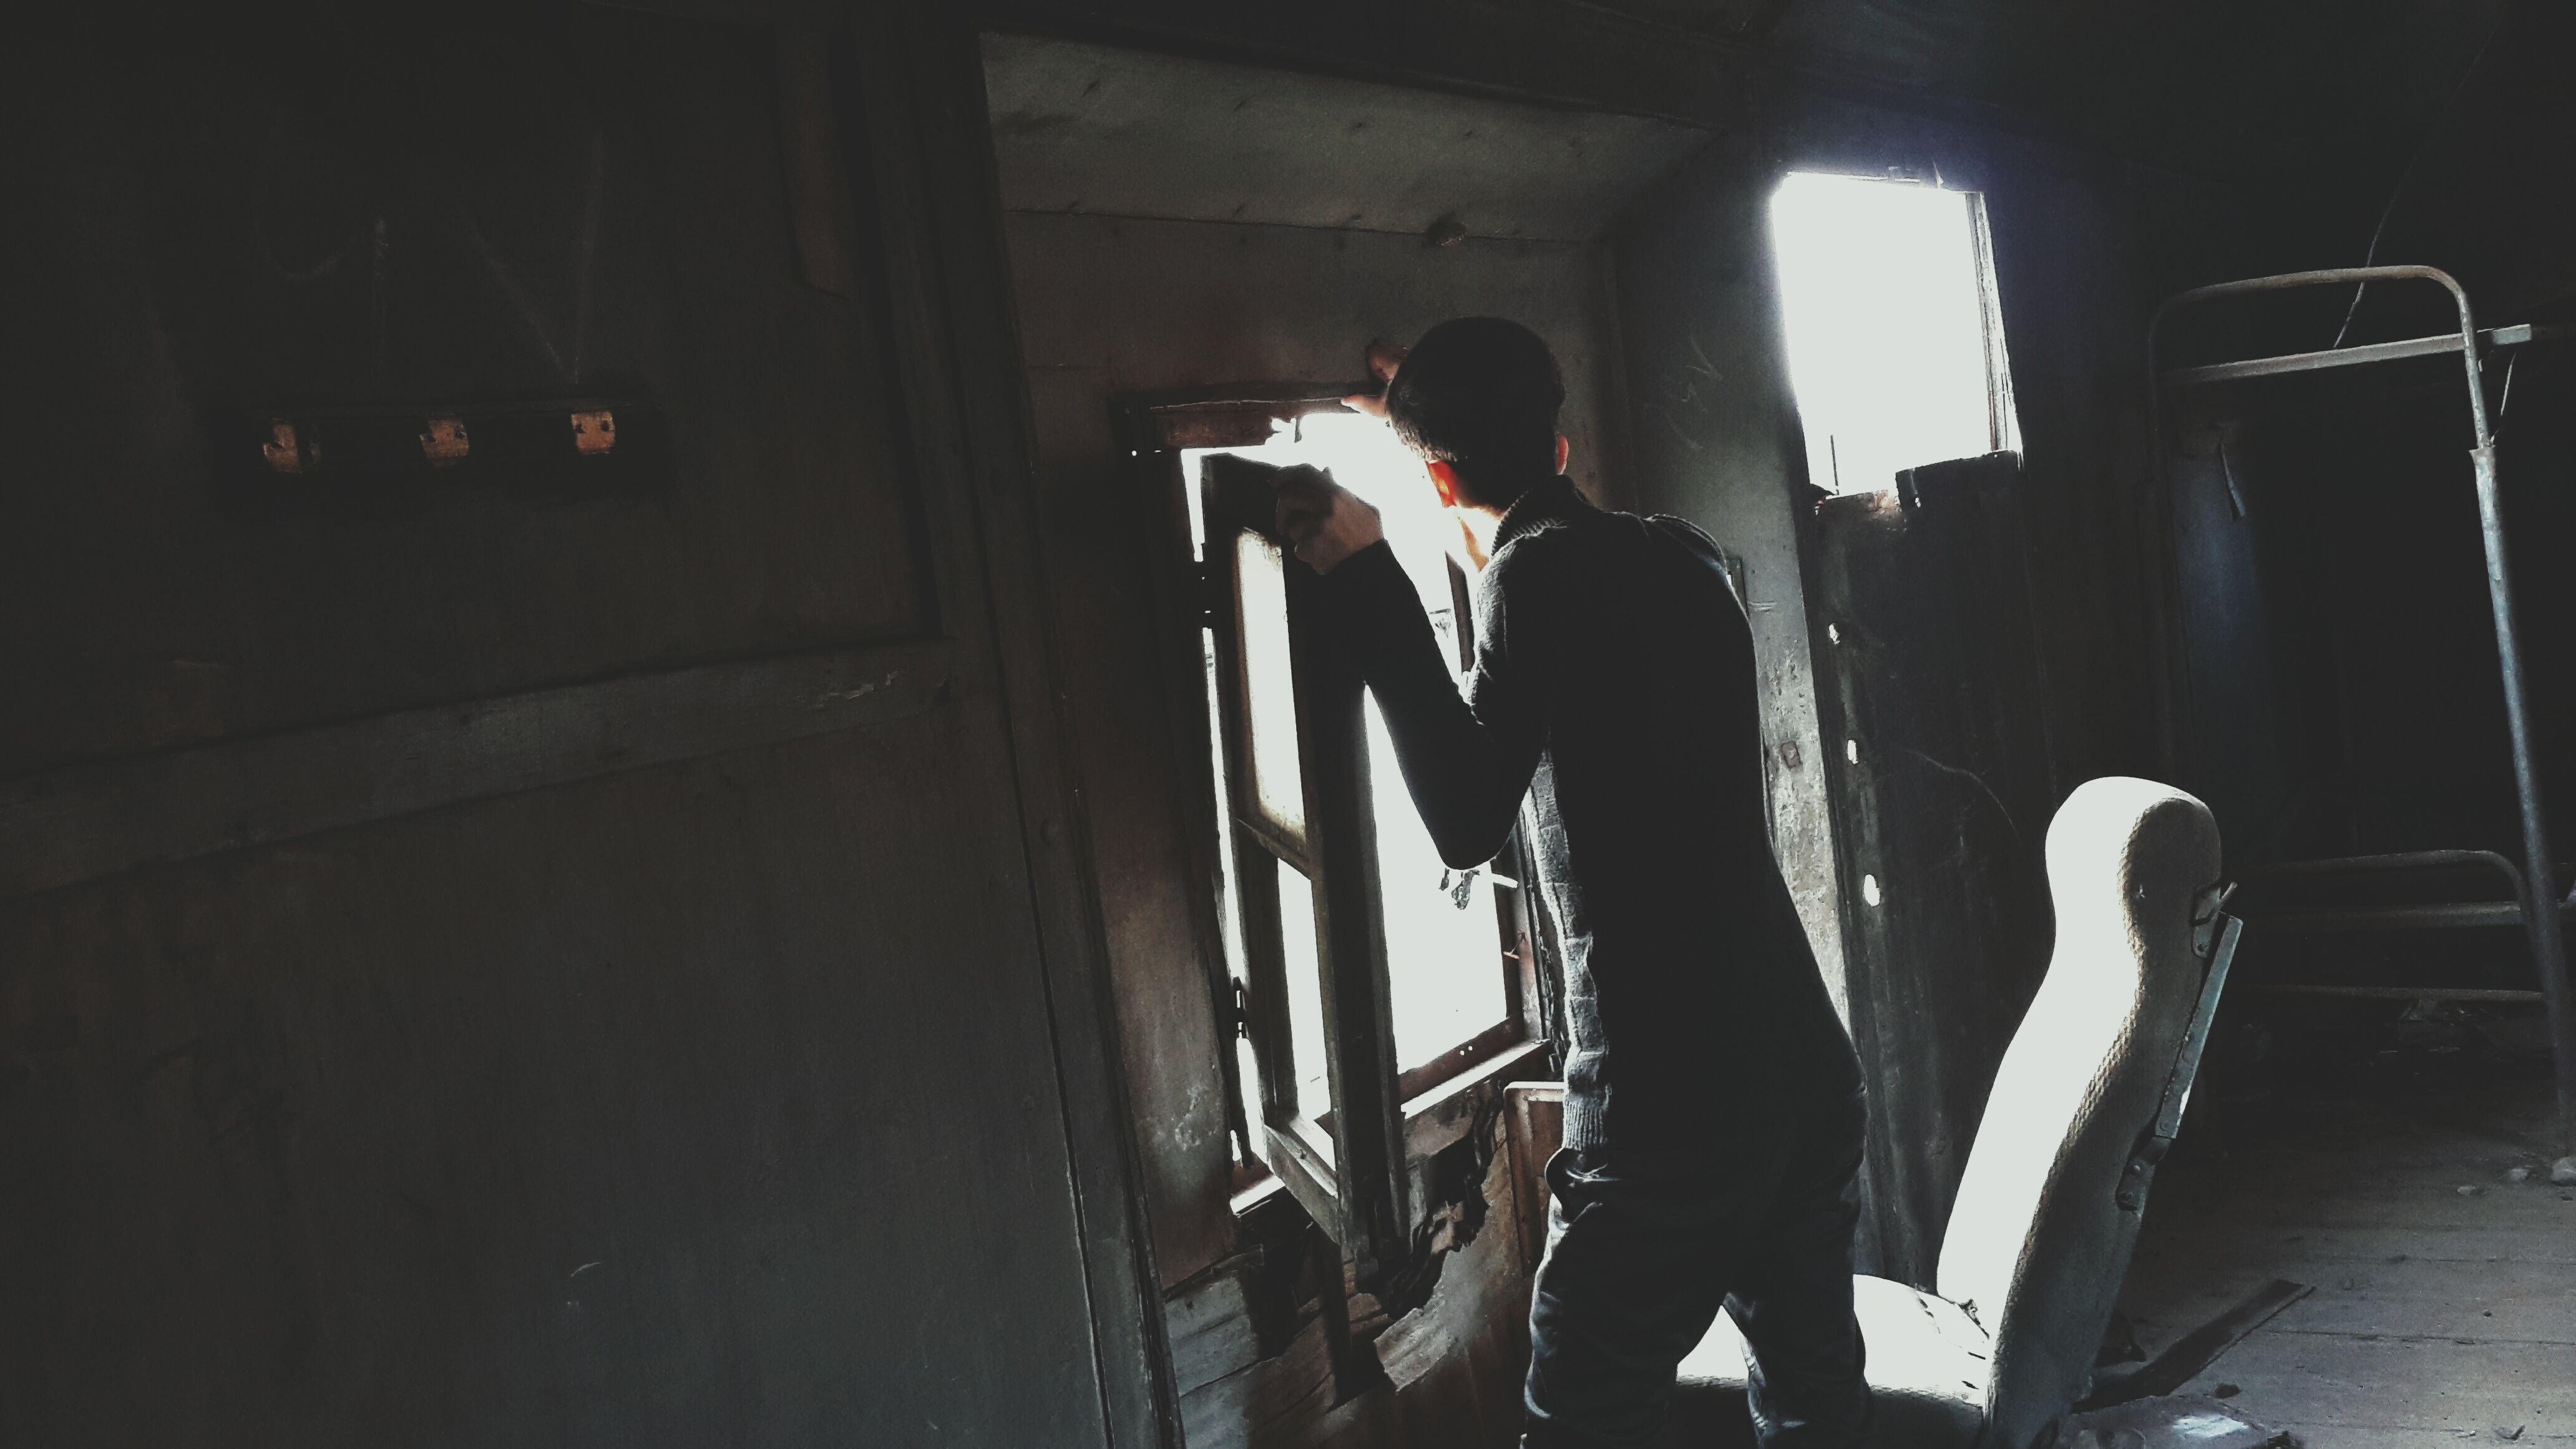
white, photography, darkness, black, photograph, film noir